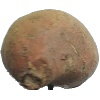
Label: potato_sweet